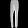
Label: Trouser